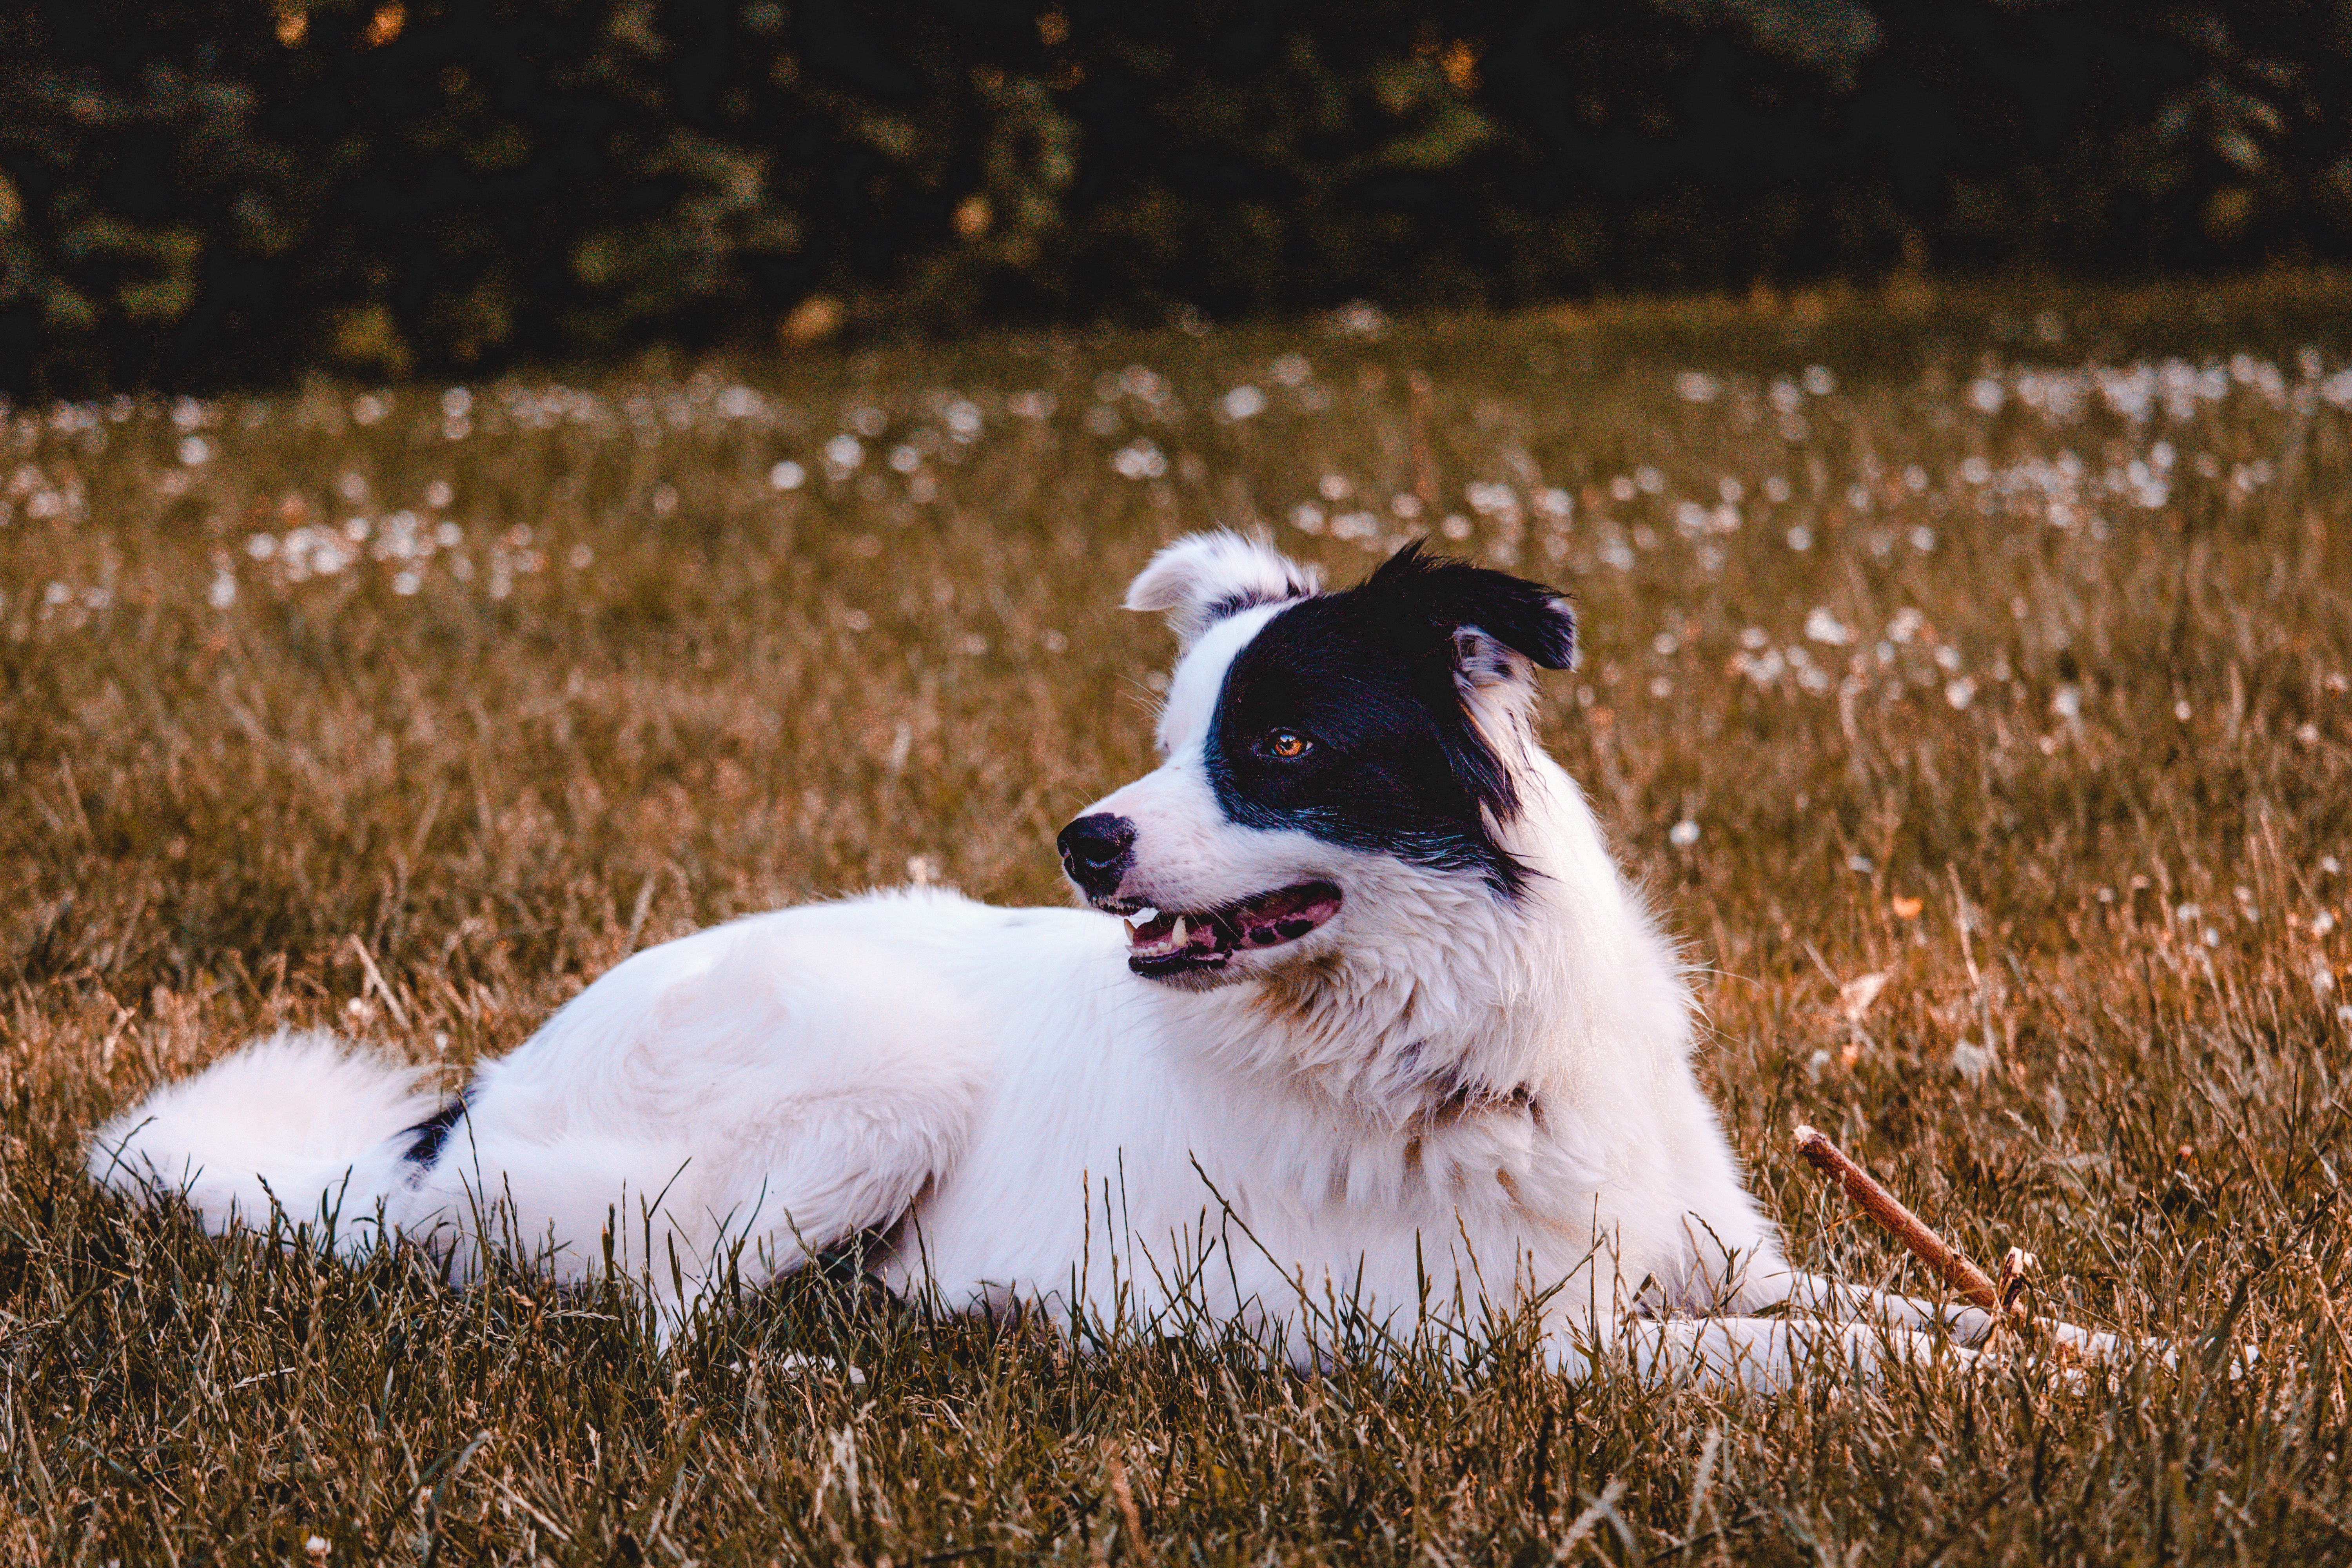
dog, mammal, vertebrate, dog breed, canidae, Australian collie, carnivore, companion dog, grass, australian shepherd, border collie, sporting group, rare breed dog, welsh sheepdog